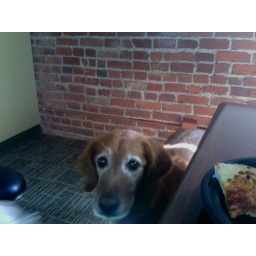
cute doggie in my office